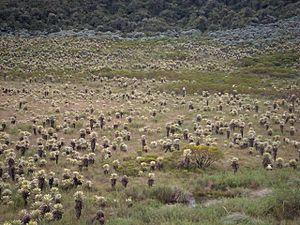
Totoró est une municipalité située dans le département de Cauca, en Colombie.